Demetrius I Poliorcetes

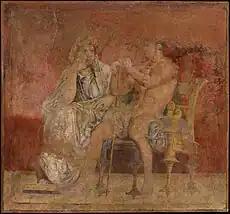
A fresco in Pompeii possibly depicting Lanassa and Demetrius I, ca. 50–40 BC.

In 304 BC, he returned a second time to Greece as liberator, and reinstated the Corinthian League, but his licentiousness and extravagance made the Athenians long for the government of Cassander. Among his outrages was his courtship of a young boy named Democles the Handsome. The youth kept on refusing his attention but one day found himself cornered at the baths. Having no way out and being unable to physically resist his suitor, he took the lid off the hot water cauldron and jumped in. His death was seen as a mark of honor for himself and his country. In another instance, Demetrius waived a fine of 50 talents imposed on a citizen in exchange for the favors of Cleaenetus, that man's son. He also sought the attention of Lamia, a Greek courtesan. He demanded 250 talents from the Athenians, which he then gave to Lamia and other courtesans to buy soap and cosmetics.